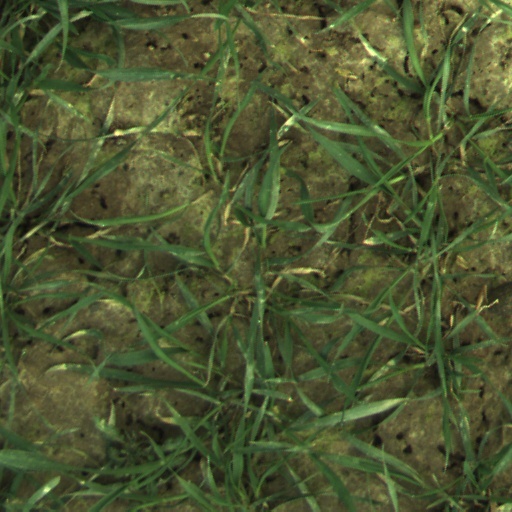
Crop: wheat